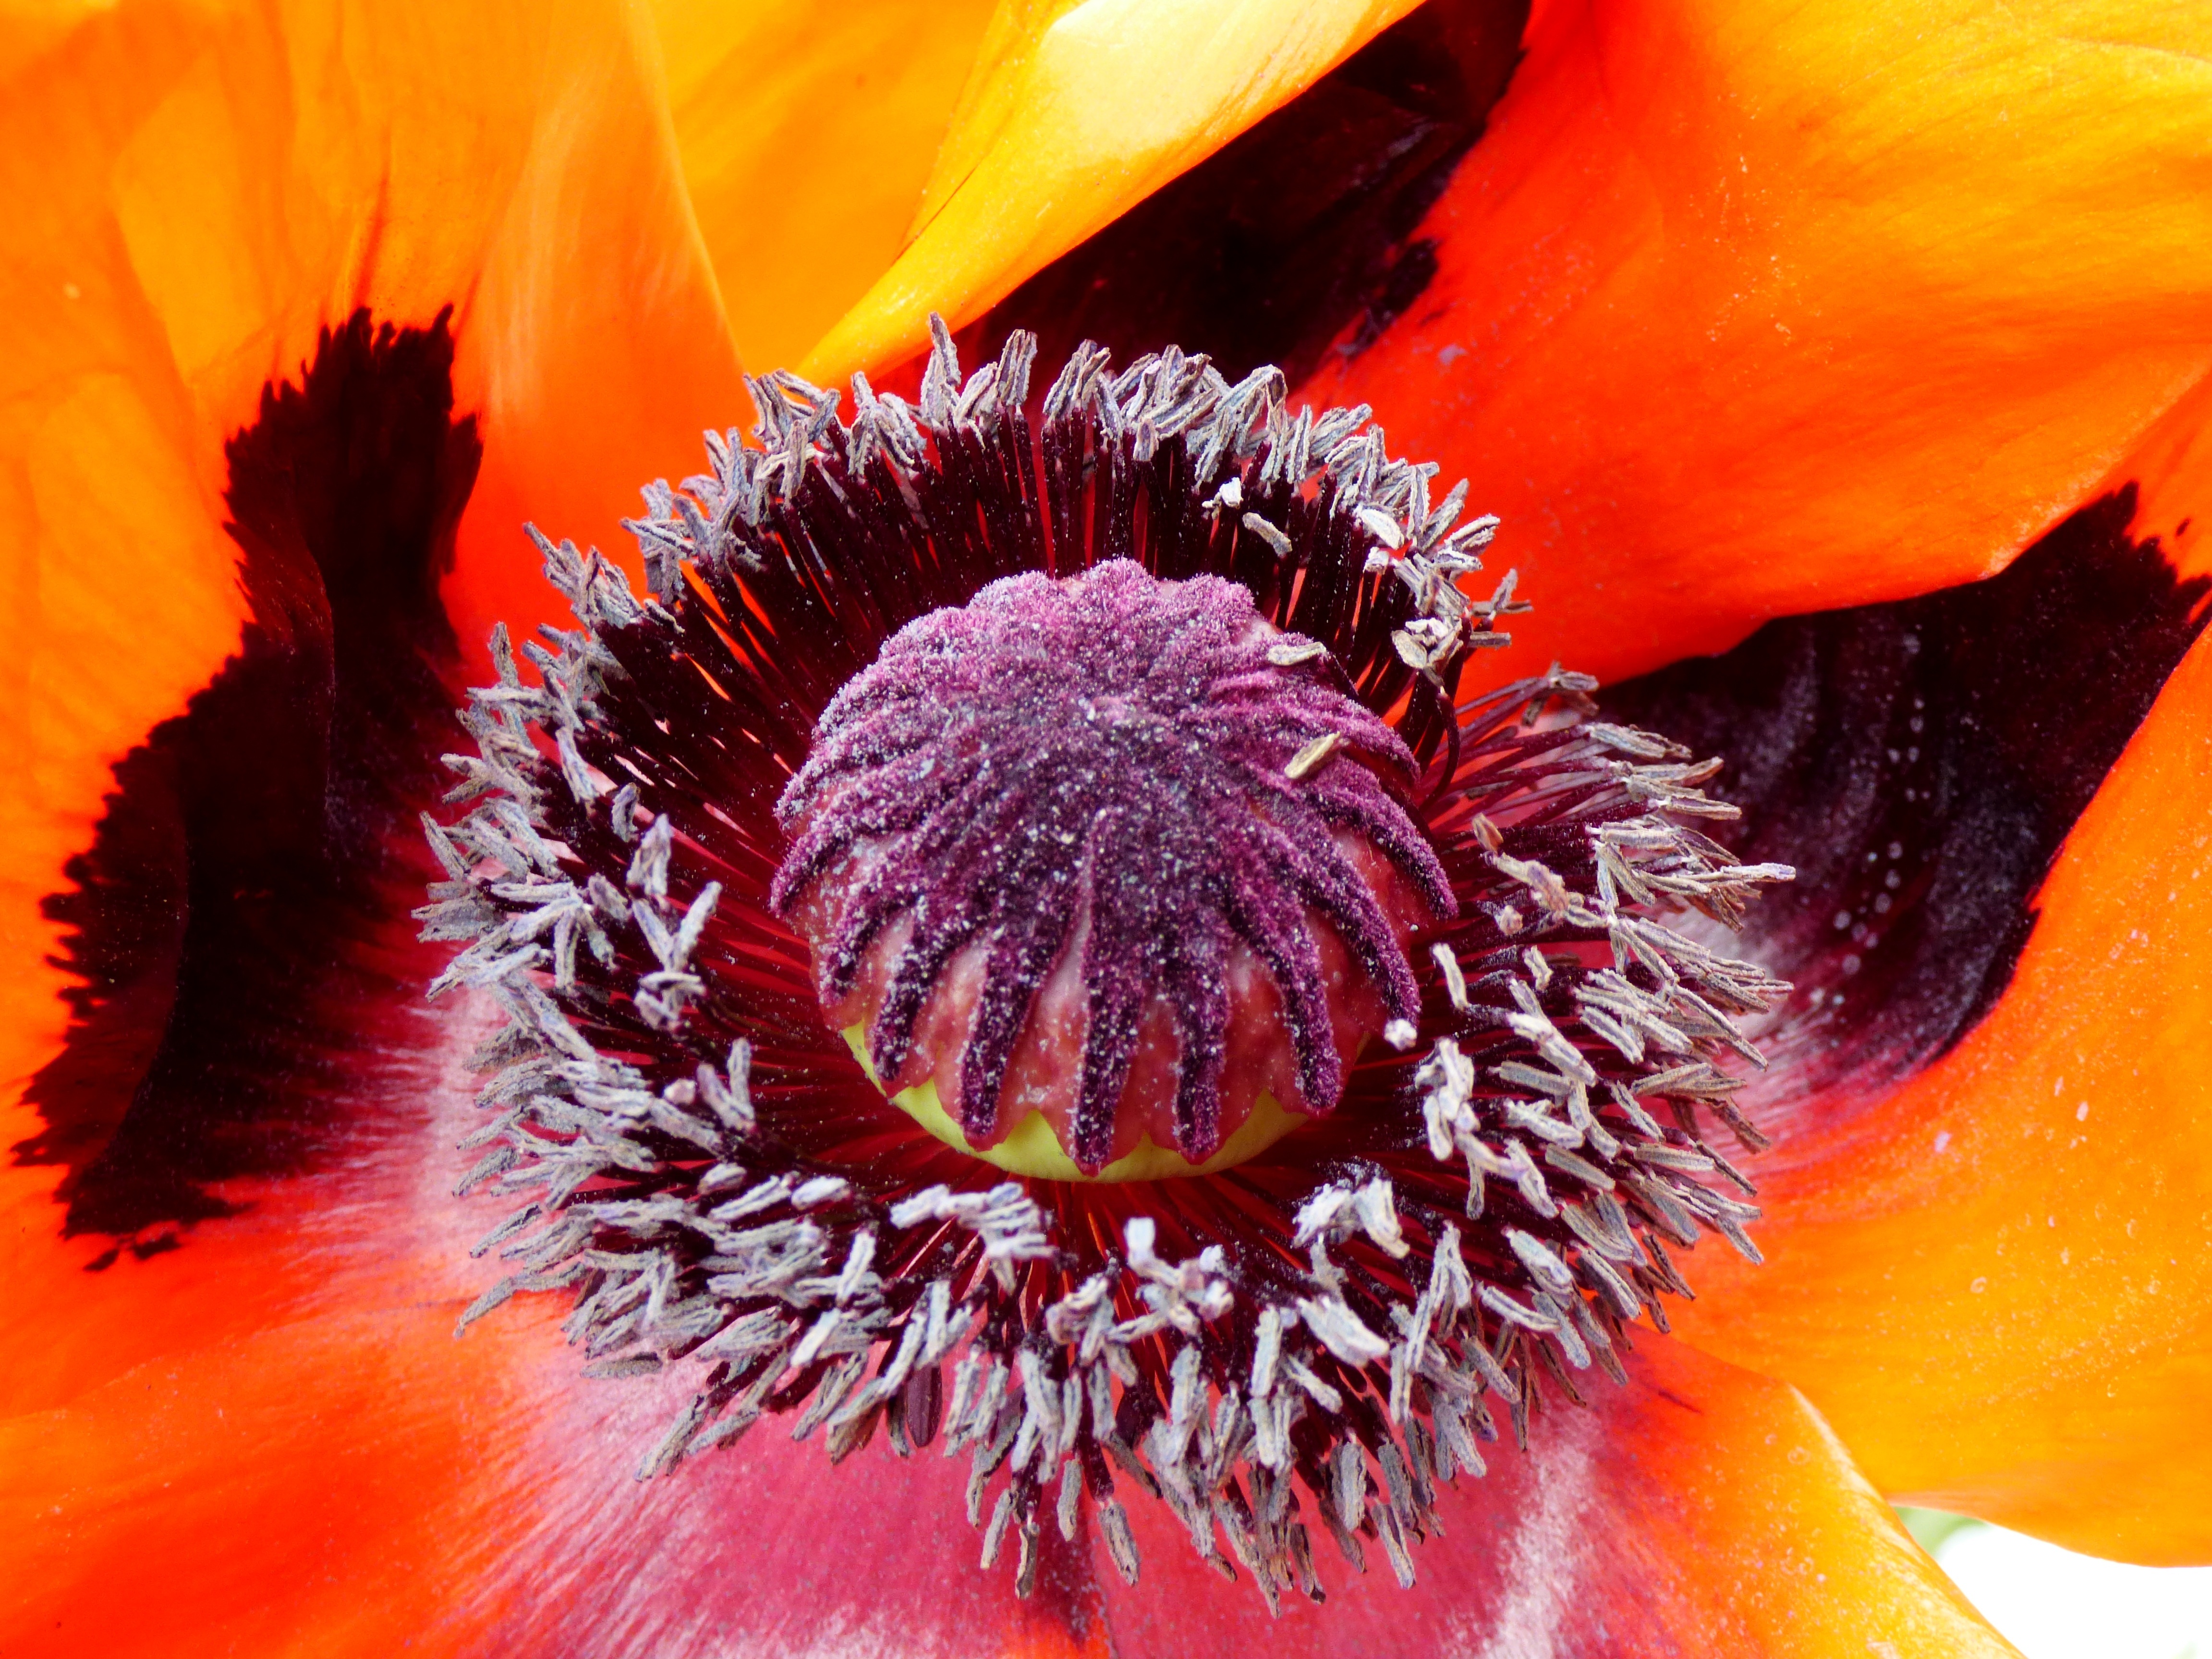
plant, flower, petal, red, yellow, flora, wildflower, close up, poppy, macro photography, flowering plant, land plant, poppy family, poppy heart